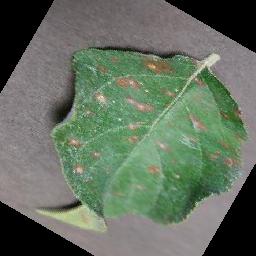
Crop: apple
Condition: cedar_rust